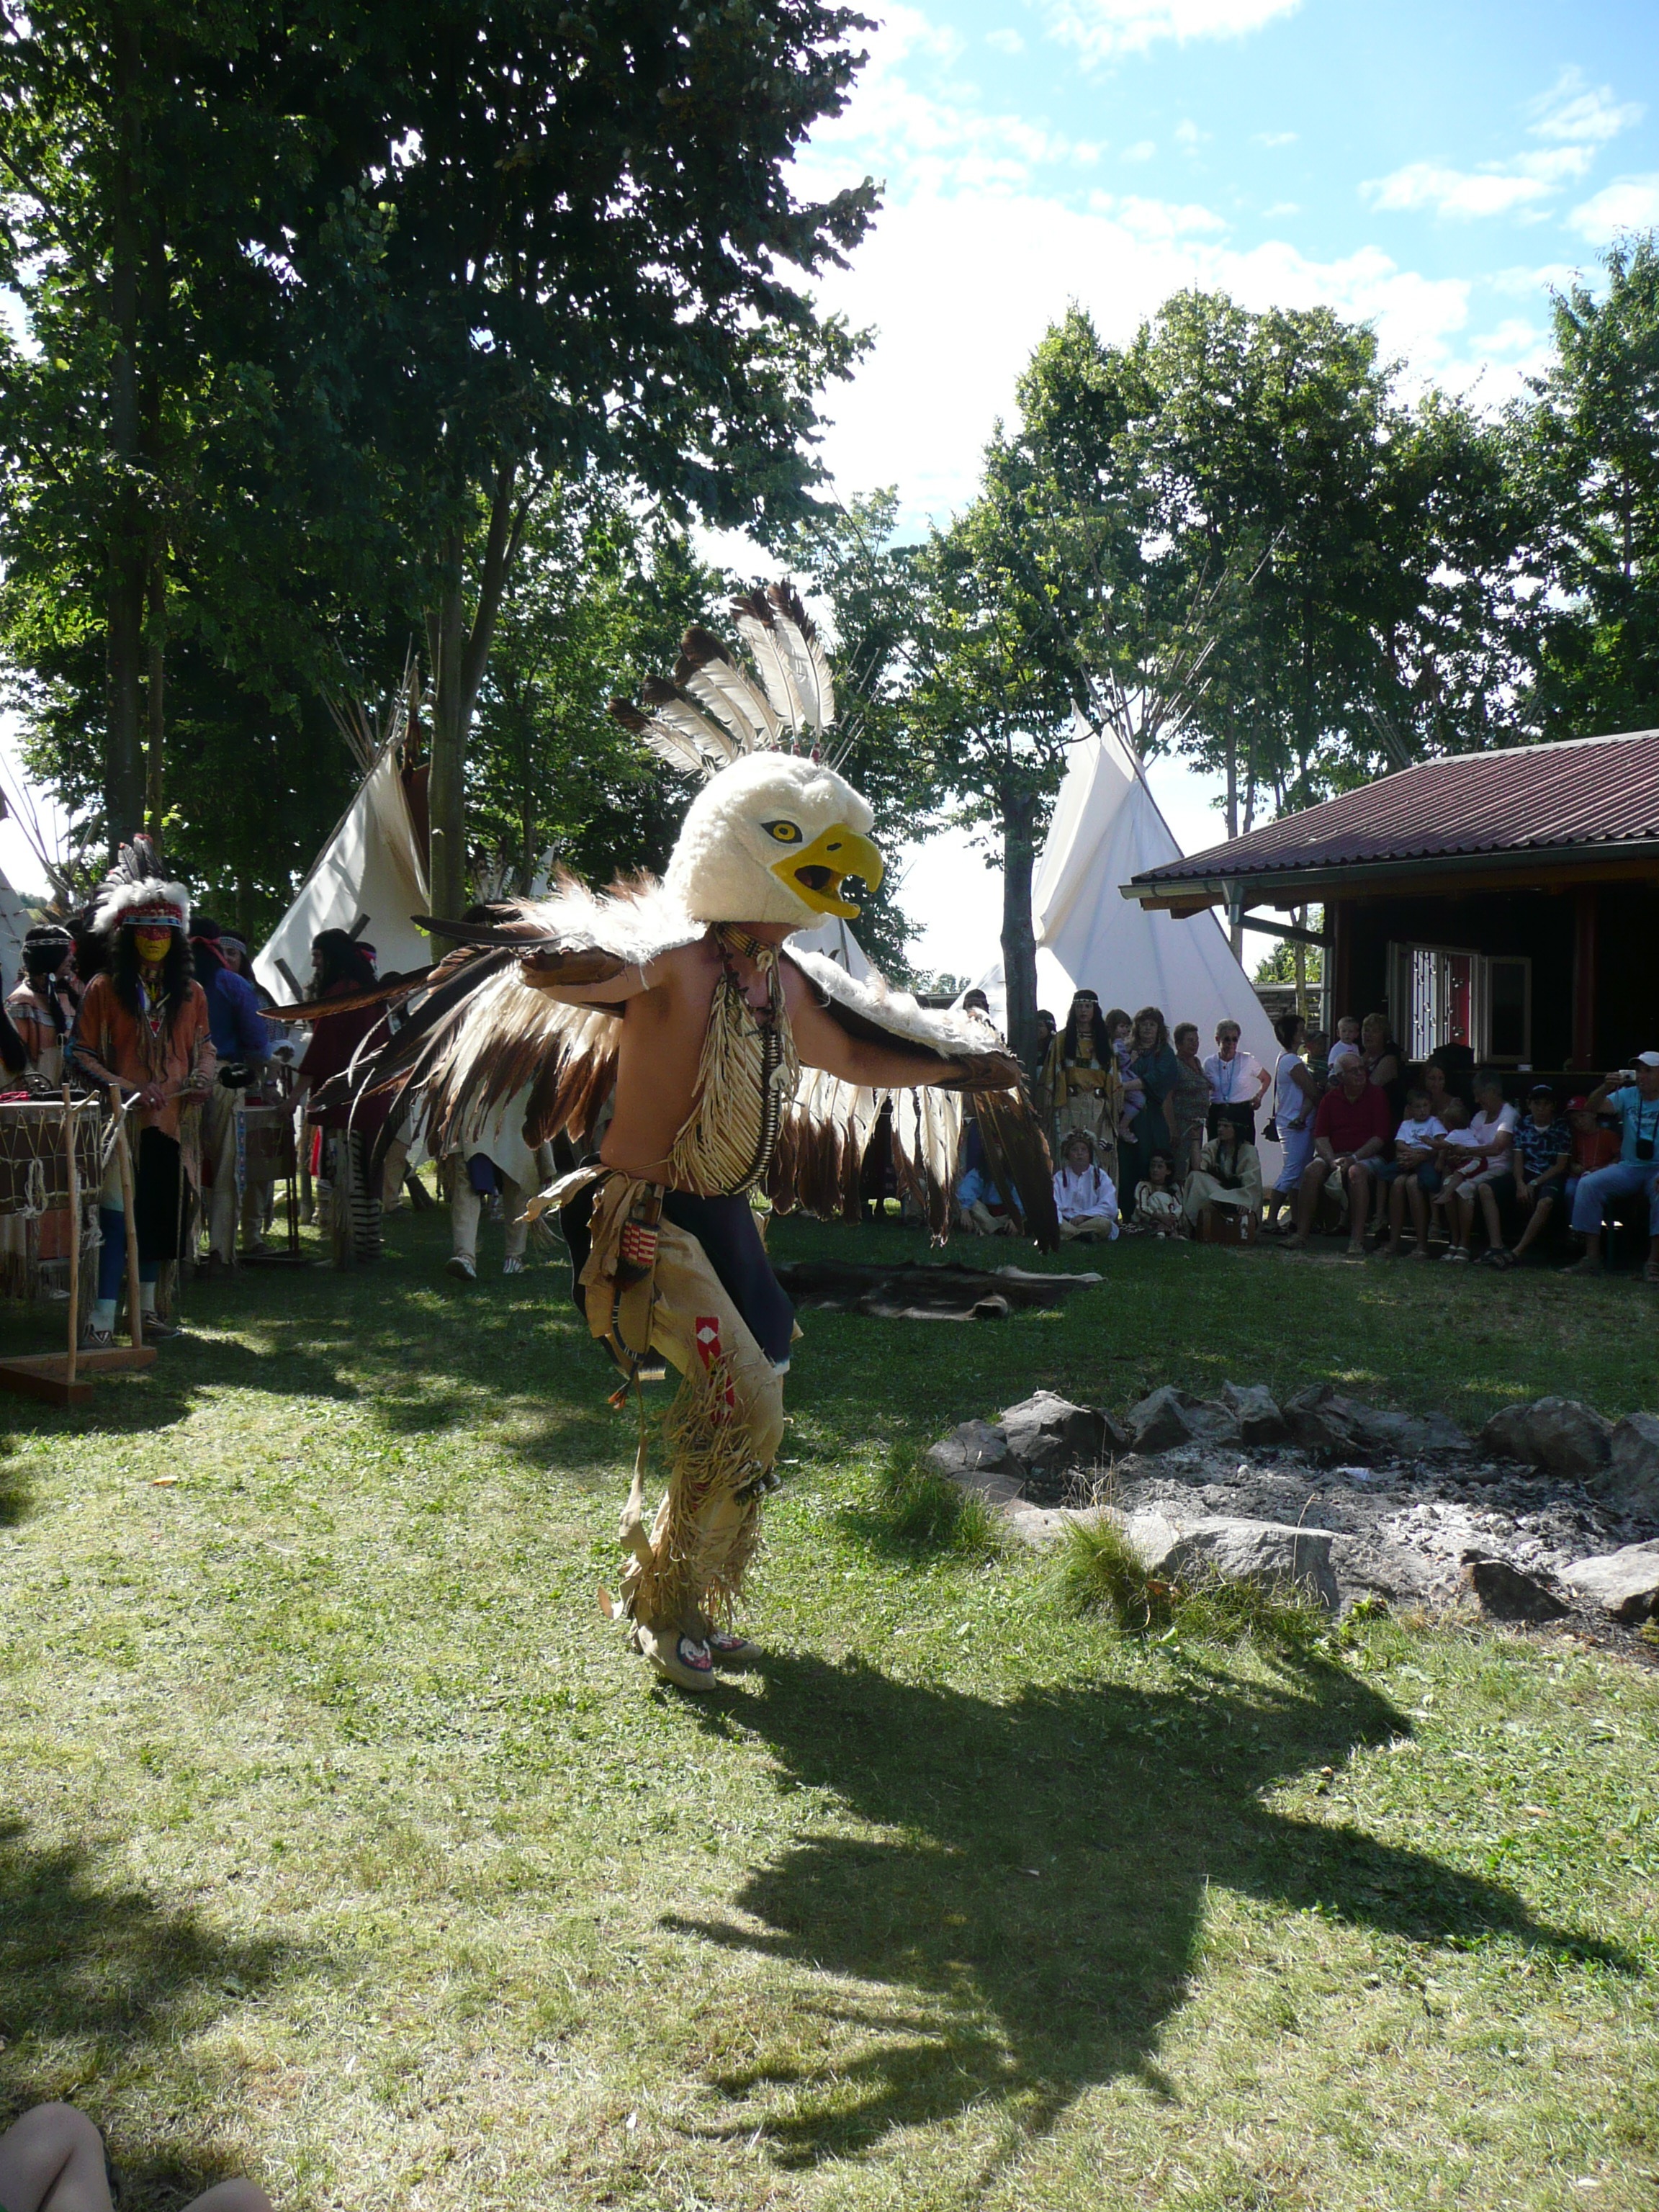
dance, horse, park, festival, horse like mammal, mescalero apachen, casual group